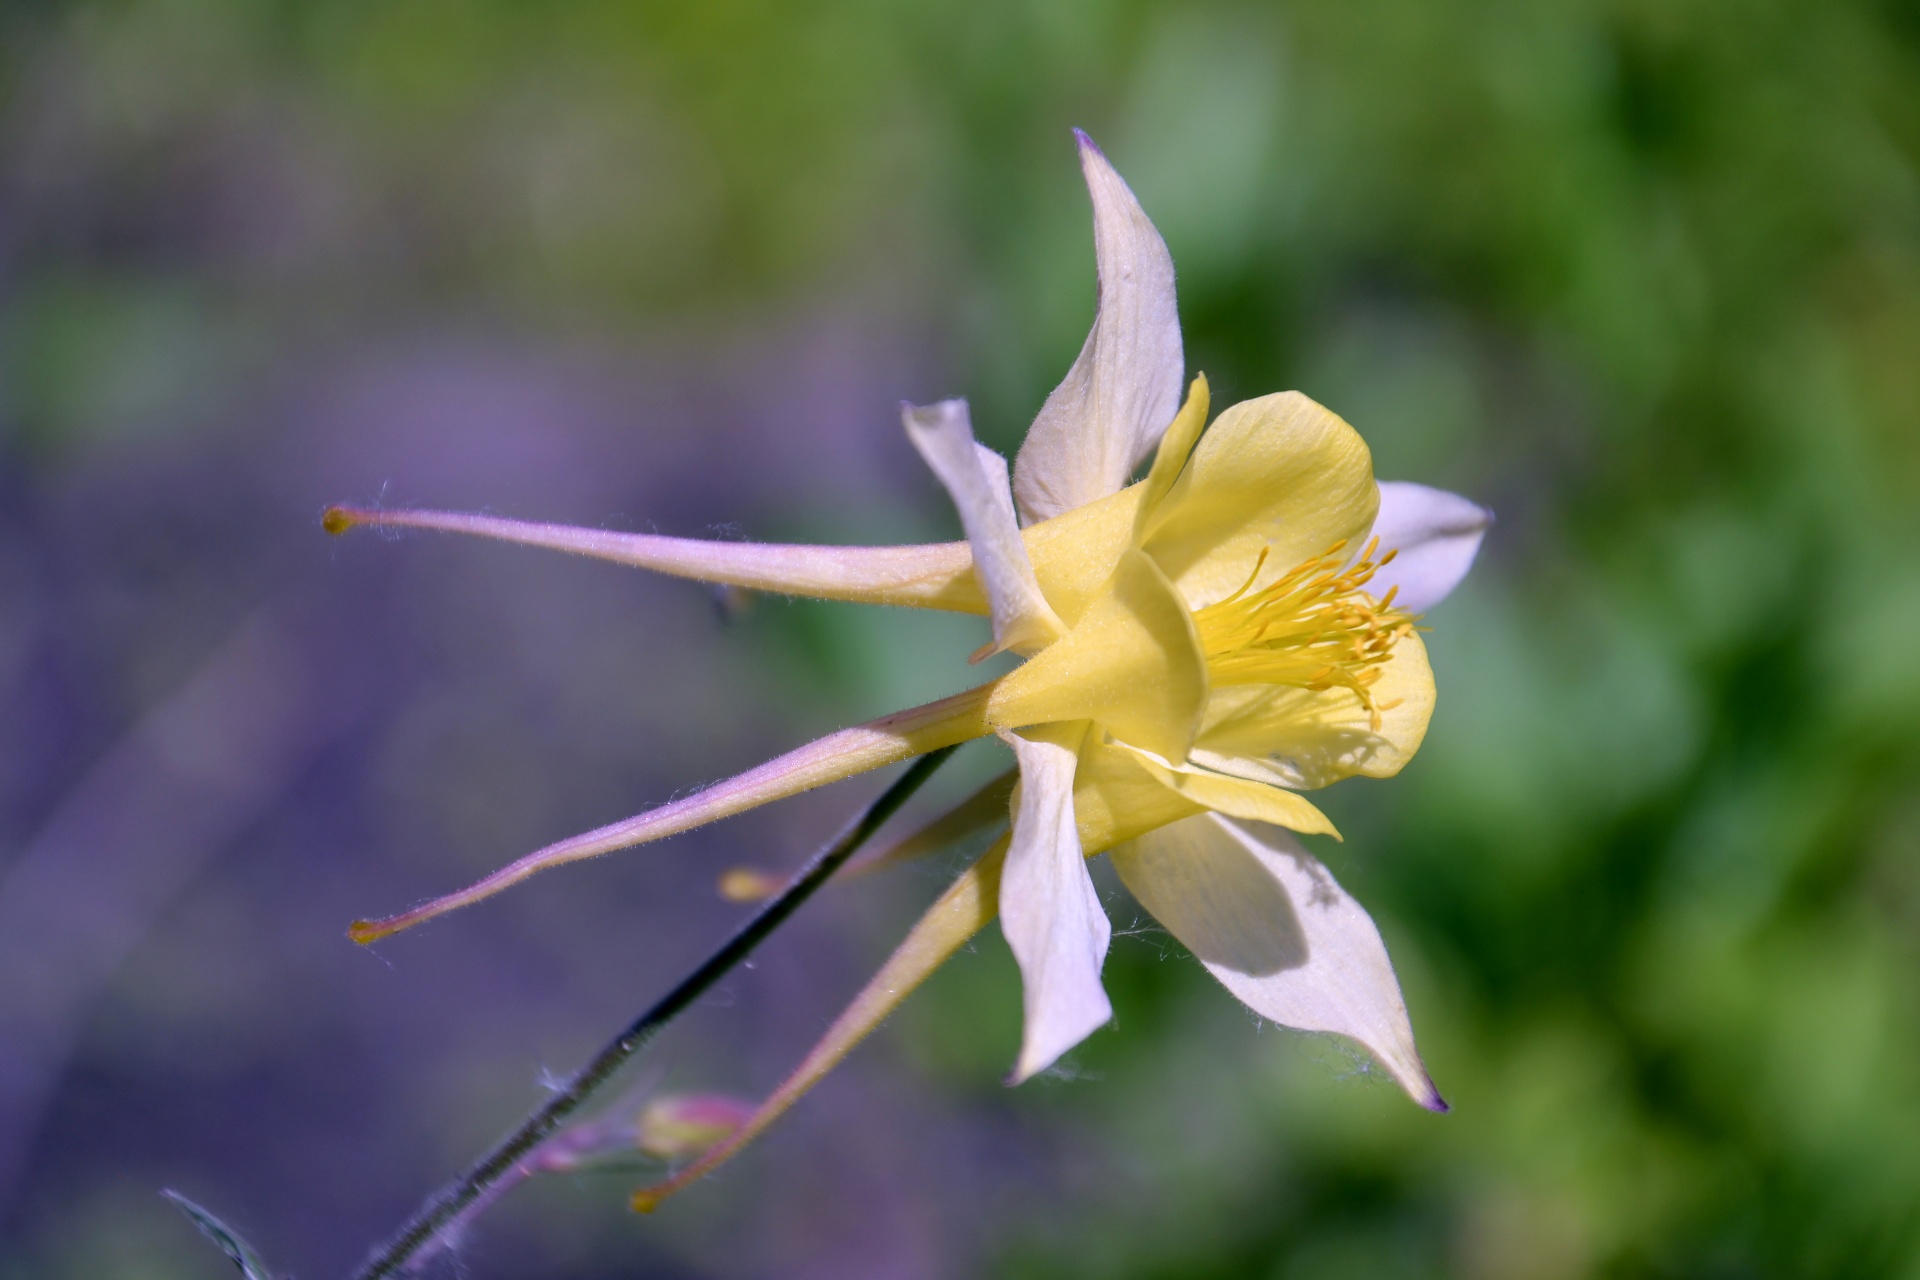
flower, plant, garden, summer, aquilegia, yellow, bloom, summer house, season, beautiful, flowering plant, petal, colorado blue columbine, botany, wildflower, columbine, Pedicel, lily family, perennial plant